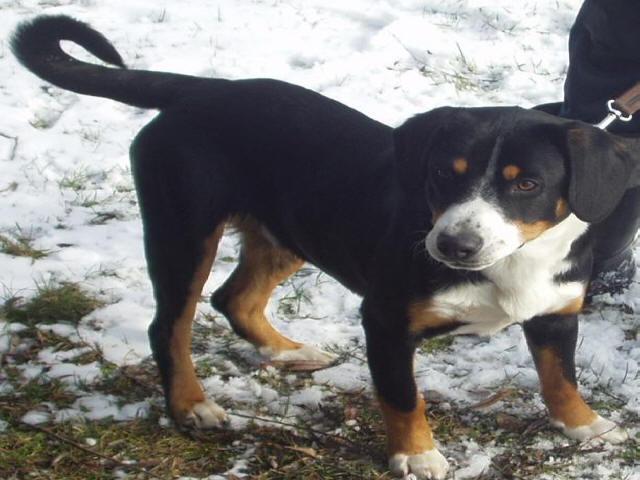
EntleBucher